Royal Patriarchal Music Seminary of Lisbon

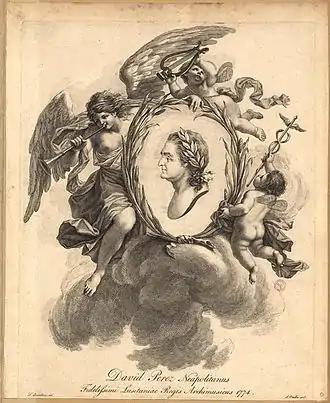
Davide Perez. Copper engraving by Giovanni Vitalba (1738–1792) after a drawing by Francesco Bartolozzi (1725–1815). Dated between 1774 and 1780. Collection of the "Biblioteca Nacional de Portugal".

Fernandes' calculations show that:"Of the 162 Seminarists included in the "Book of Admissions", 107 were from Lisbon (the Ajuda parish was mostly in the 1780s and 1790s, which may be justified by the presence at this site of the Royal Chapel and the Patriarchal from 1792) and 37 from other areas. (...) the school was attended by five high school students from Óbidos, three from Miranda's bishopric, three from Caldas da Rainha, three from Setúbal and three from Peniche. Localities as diverse as Viseu, Lamego, Tavira, Miranda do Corvo, Barcelos, Leiria, Alcobaça, Elvas or Estremoz are represented by a single Seminarian."